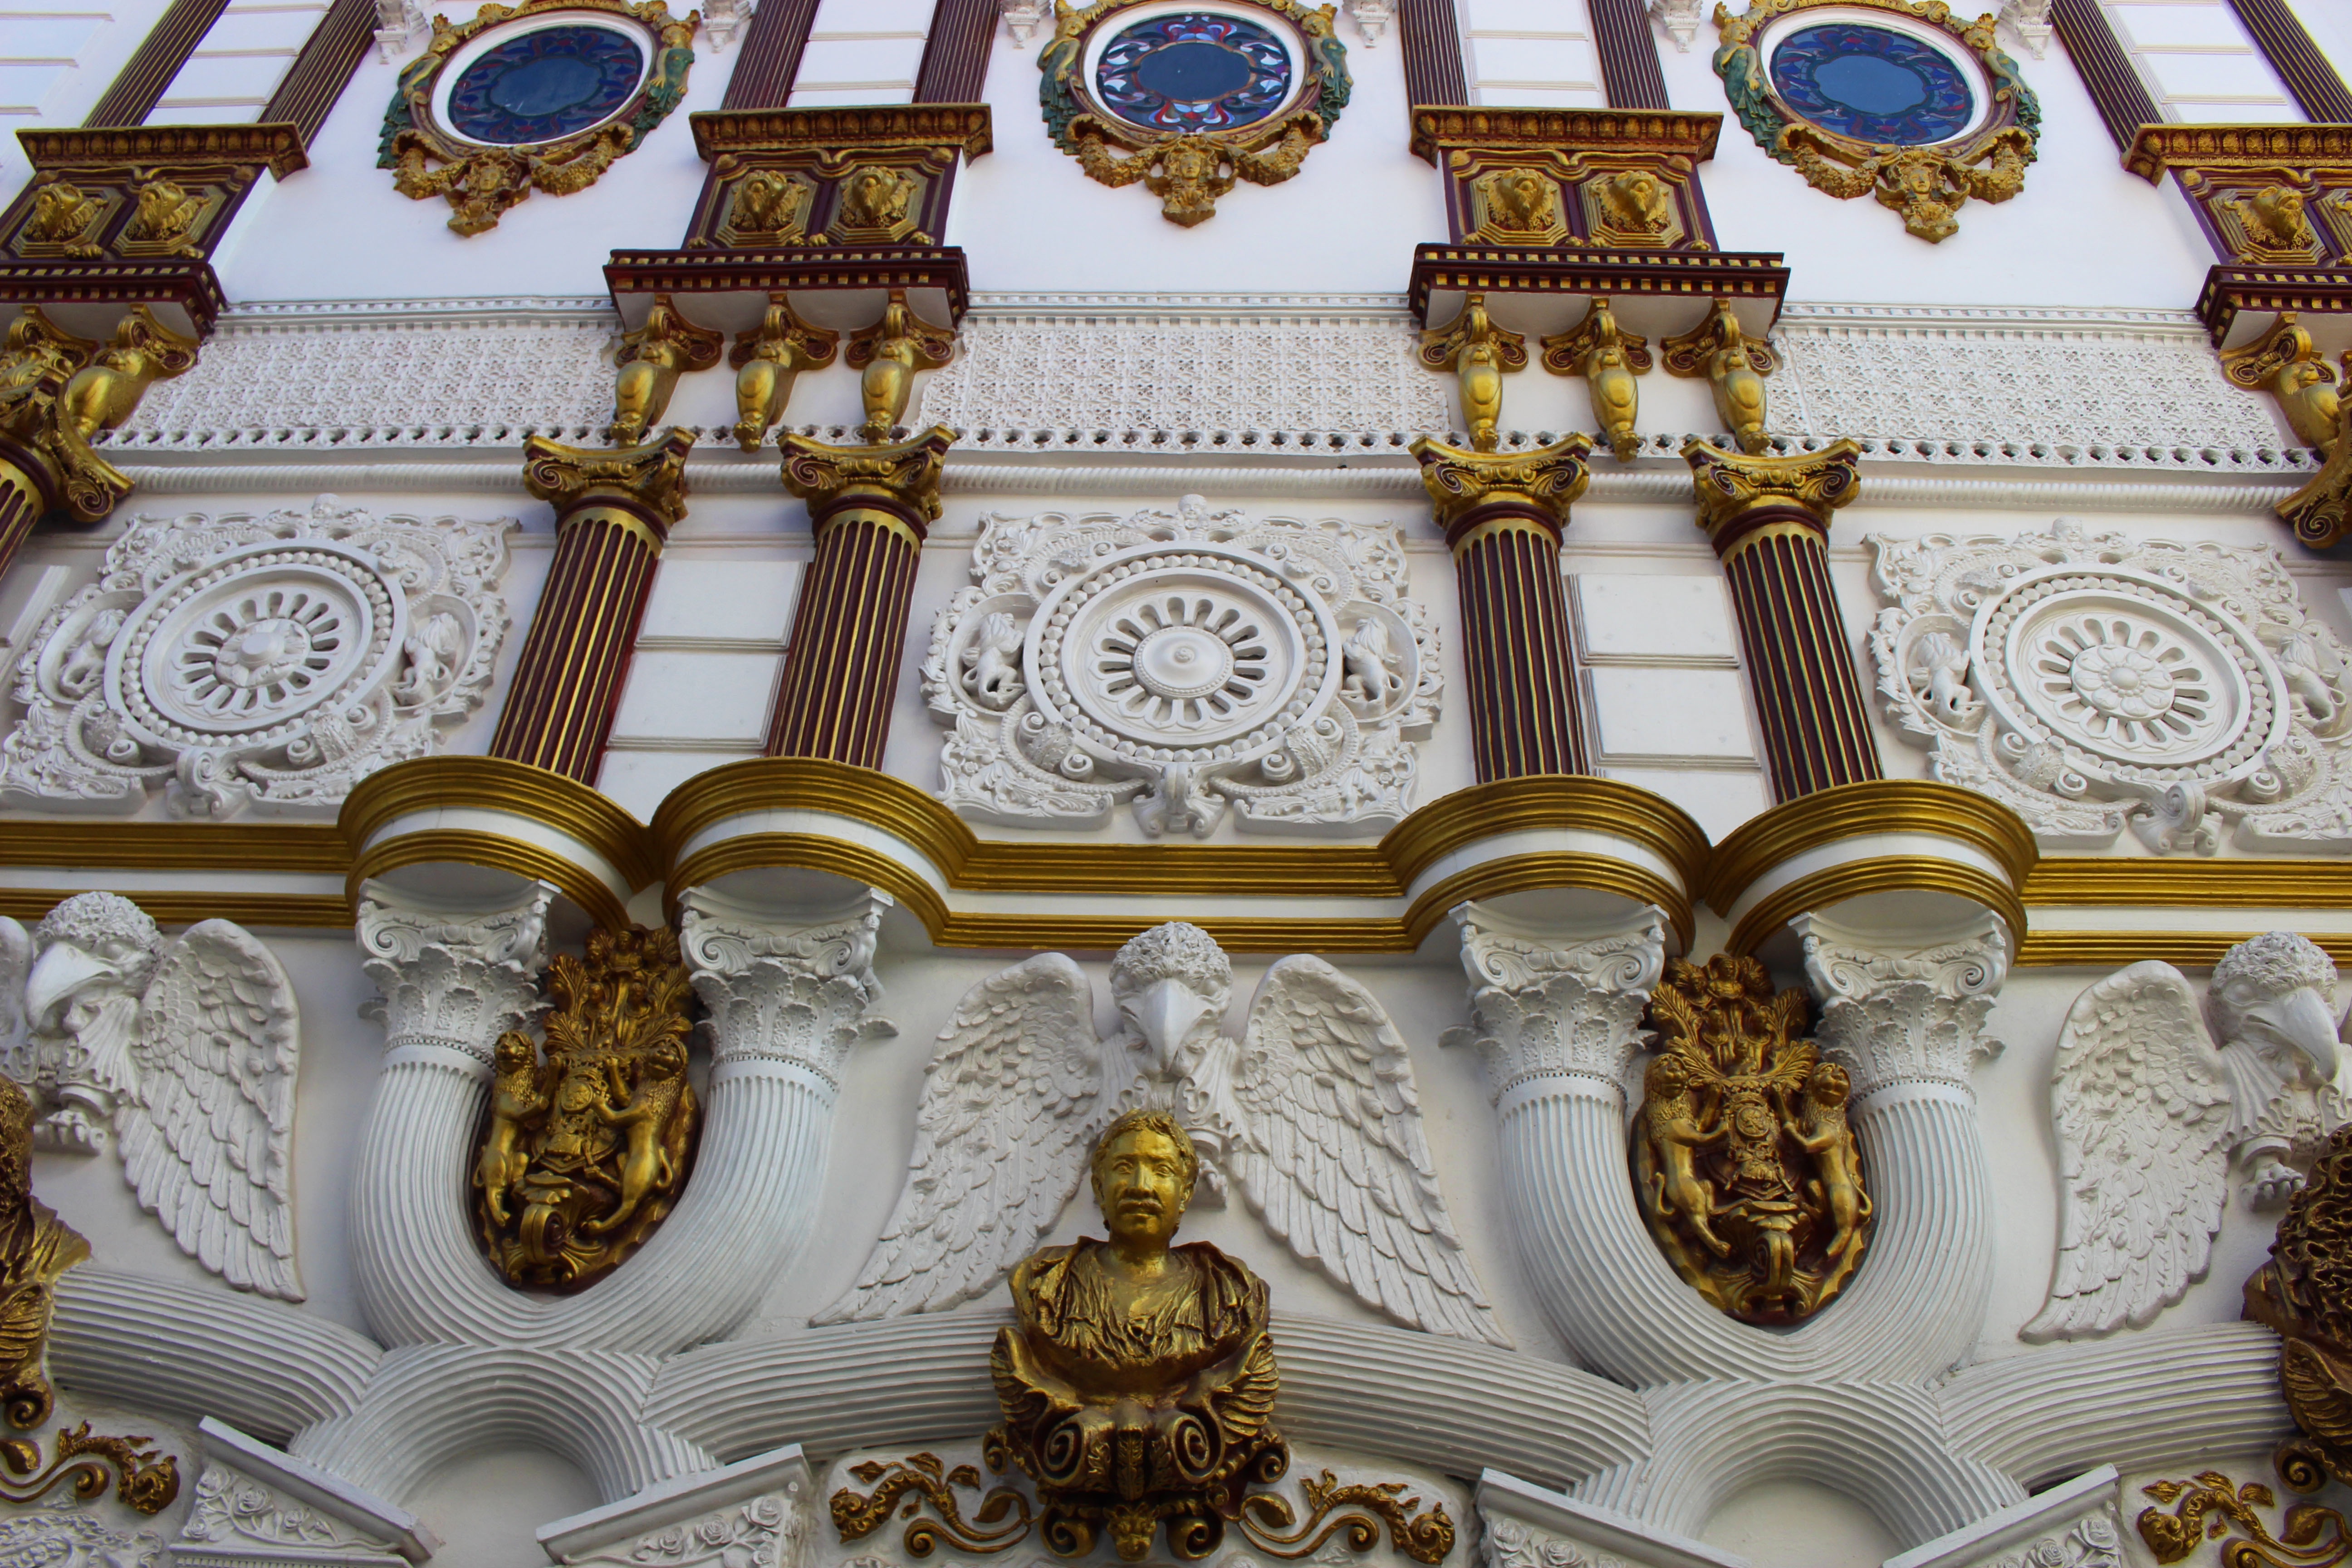
hotel, facade, front, architecture, building, exterior, city, urban, house, town, modern, construction, estate, structure, window, apartment, residential, property, residence, development, townhouse, site, property development, condominium, investment, dwelling, property investment, authentic, expensive, luxury, classy, pattern, stylish, excellent, wealth, decorative, royal, glamour, design